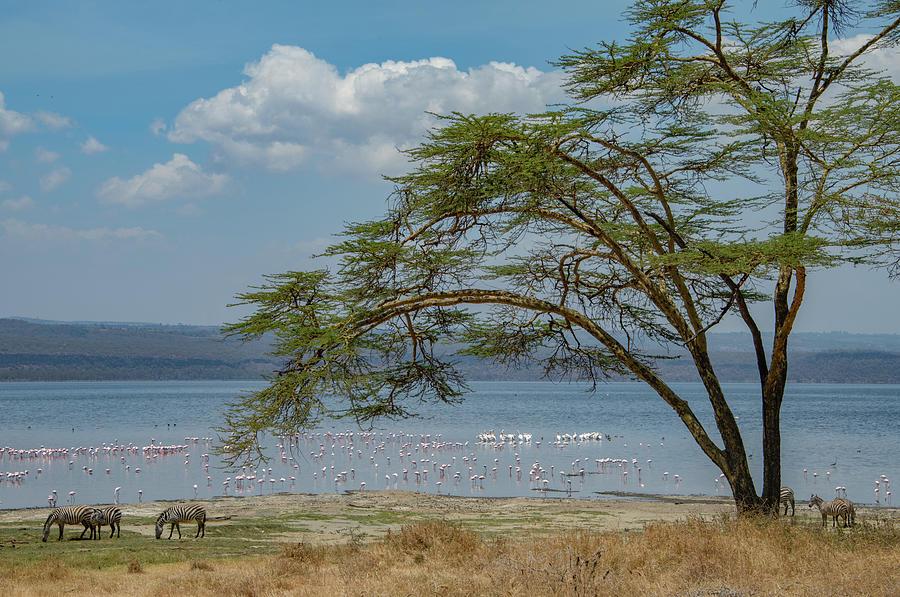
Hili ni eno tambarare, likiwa limepakana na sehemu ya mto mkubwa au ziwa, huku wanyama wanaonekana wakiwa katika mazingira yao ya asili pamoja na mti, hii inaashiria sehemu ipo katika moja ya hifadhi za taifa, kama vile ngorongoro, manyara na serengeti.